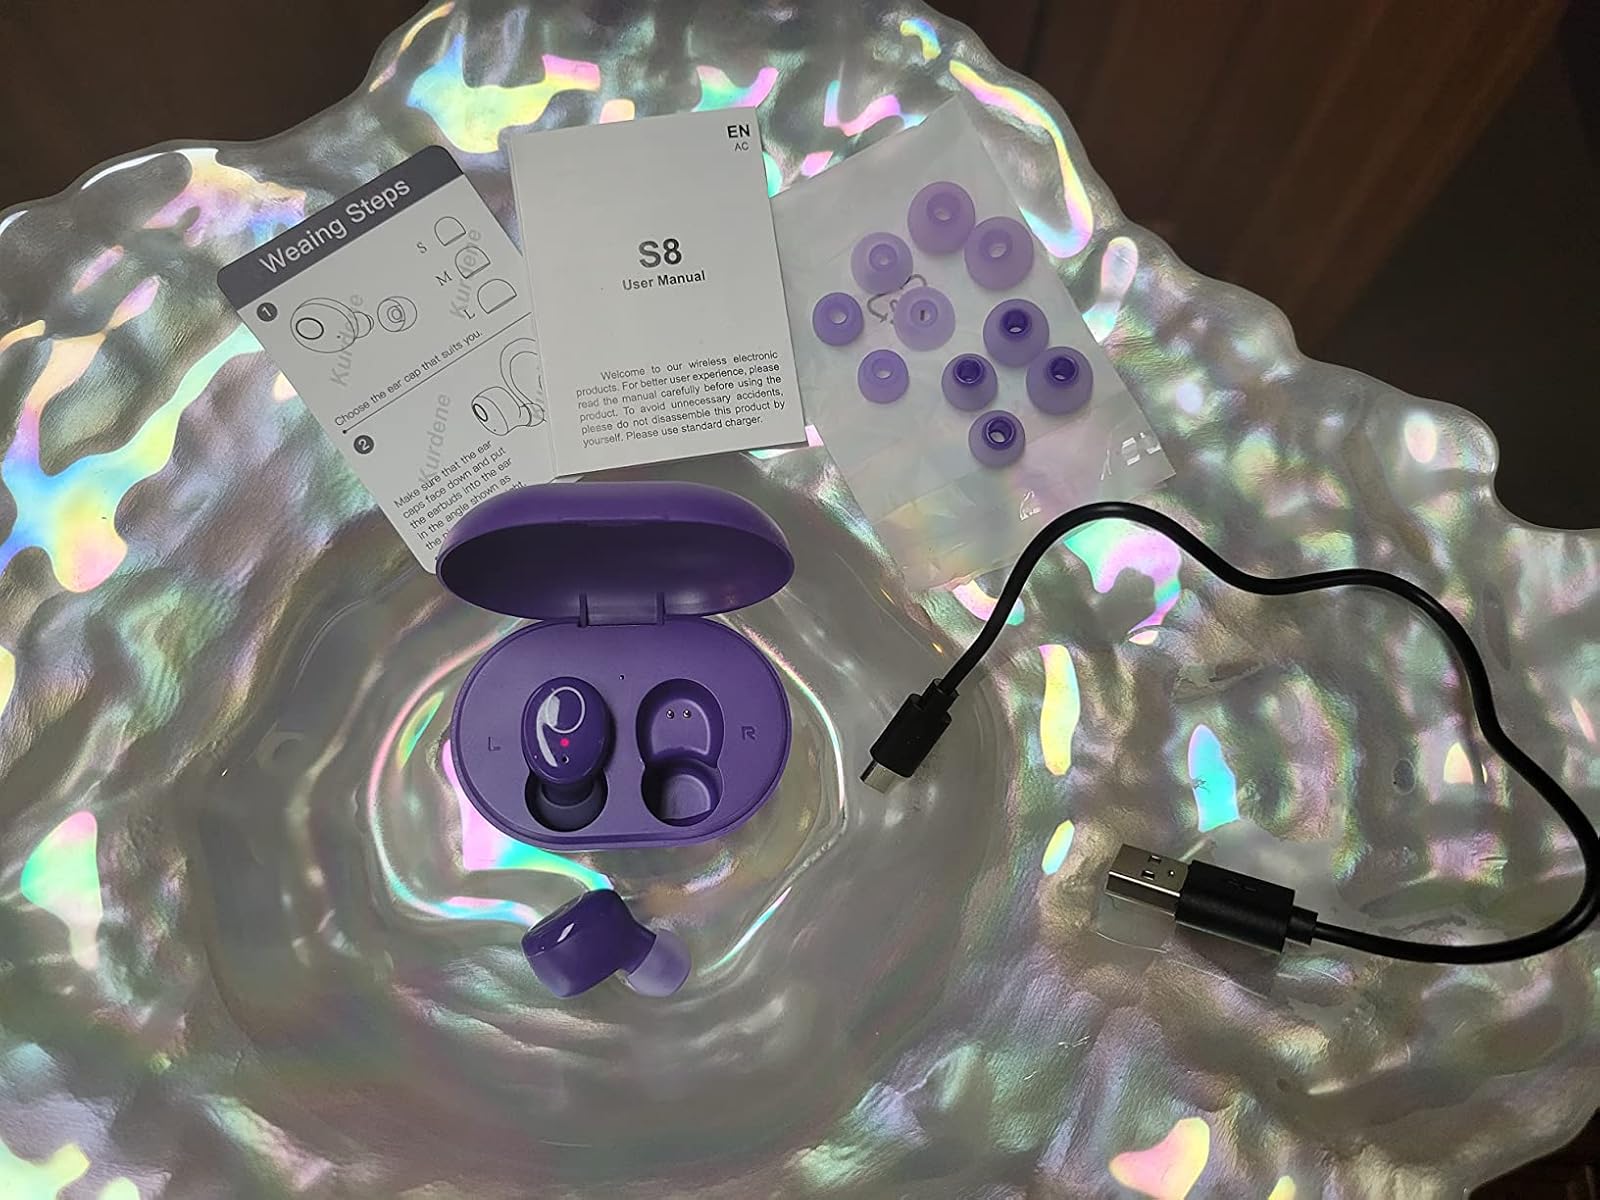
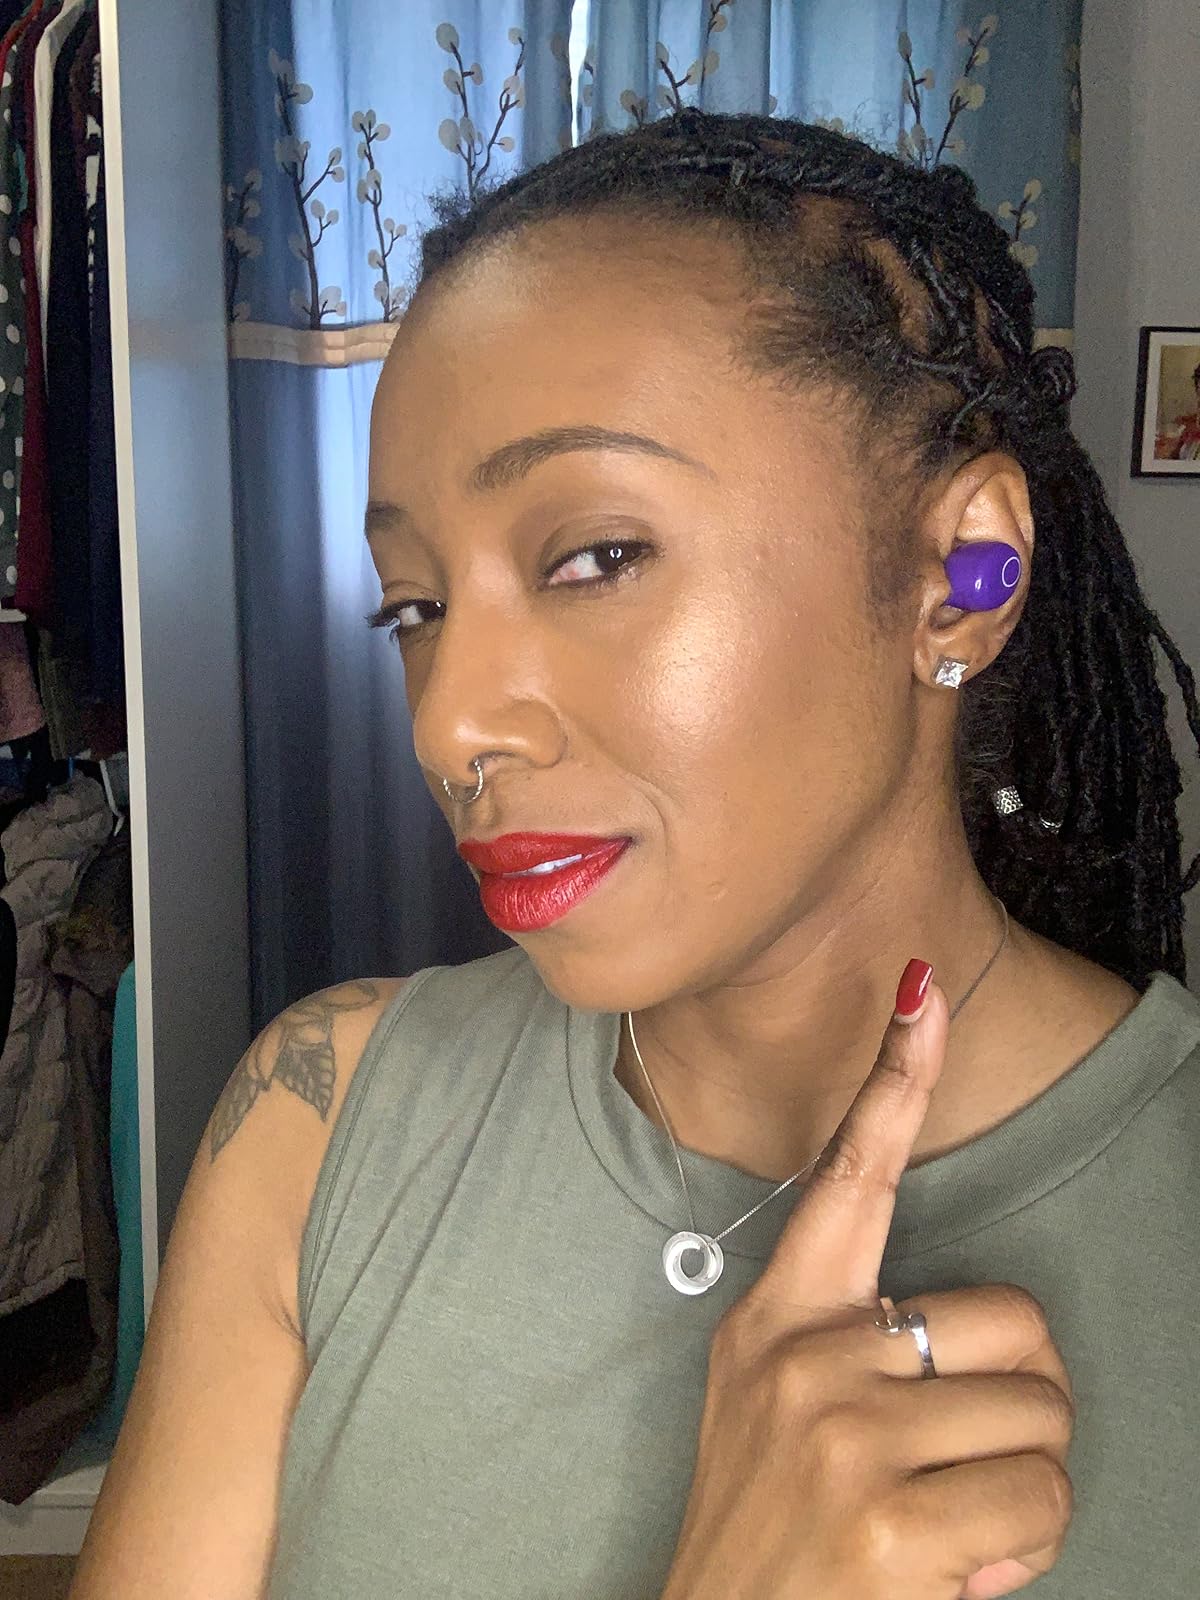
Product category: earbuds
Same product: yes